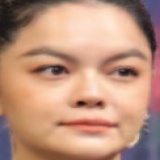
ca sĩ Phạm Quỳnh Anh